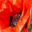
Label: poppy